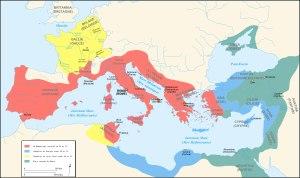
L'épave de Mahdia est un site archéologique sous-marin découvert à environ cinq kilomètres au large de la ville tunisienne de Mahdia, à mi-distance des sites archéologiques de Thapsus et Sullecthum.
L'armée des origines de la Ville à la fin de la République romaine permet à Rome d'imposer sa suprématie sur les villes et les peuples voisins du Latium aux Vᵉ et IVᵉ siècles av. J.-C., puis de se lancer dans la conquête de l'Italie aux IVᵉ et IIIᵉ siècles av. J.-C. et enfin de la Méditerranée du IIIᵉ au Iᵉʳ siècle av. J.-C. avant de jouer un rôle dans les guerres civiles républicaines.
Jules César, aussi appelé simplement César, est un général, homme politique et écrivain romain, né à Rome le 12 ou le 13 juillet 100 av. J.-C. et mort le 15 mars 44 av. J.-C. dans la même ville.
La République romaine est la phase de la civilisation de la Rome antique qui commence en 509 av. J.-C., à la chute de la royauté dont le dernier représentant, Tarquin le Superbe, un Étrusque, est chassé du pouvoir par l'aristocratie patricienne qui profite de l'affaiblissement de l'Étrurie. La République romaine prend fin entre 44 av. J.-C., avec l'assassinat de Jules César, et 27 av. J.-C., au moment où Octave reçoit le titre d'Auguste. L'année 31 av. J.-C., celle de la bataille d'Actium, qui oppose Octave à Marc Antoine, est aussi une date clé avec le dernier affrontement entre deux magistrats de la République romaine, et le début d'une ère où les terres romaines seront dominées par un seul homme : celui que l'on appellera le princeps, ou « empereur ».